Gibbs–Duhem equation

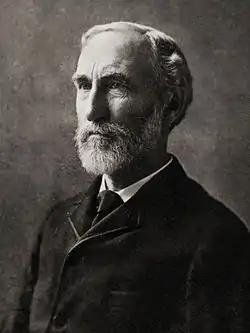
Josiah Willard Gibbs

In thermodynamics, the Gibbs–Duhem equation describes the relationship between changes in chemical potential for components in a thermodynamic system: